St Lawrence, Isle of Wight

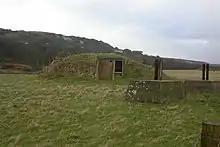
RAF St. Lawrence. Remains of a buried reserve CH radar site

The old church has a 15th-century baptismal font - a stoup that is about 500 years old and a series of 18th-century hat pegs. The piscina niche is almost the same age as the church. The church was refurbished in 1926–7. A larger church, St Lawrence's Church, St Lawrence, is situated away from the Old Church dates from the 19th century. It also has a 17th-century altar and a chest that dates from 1612.